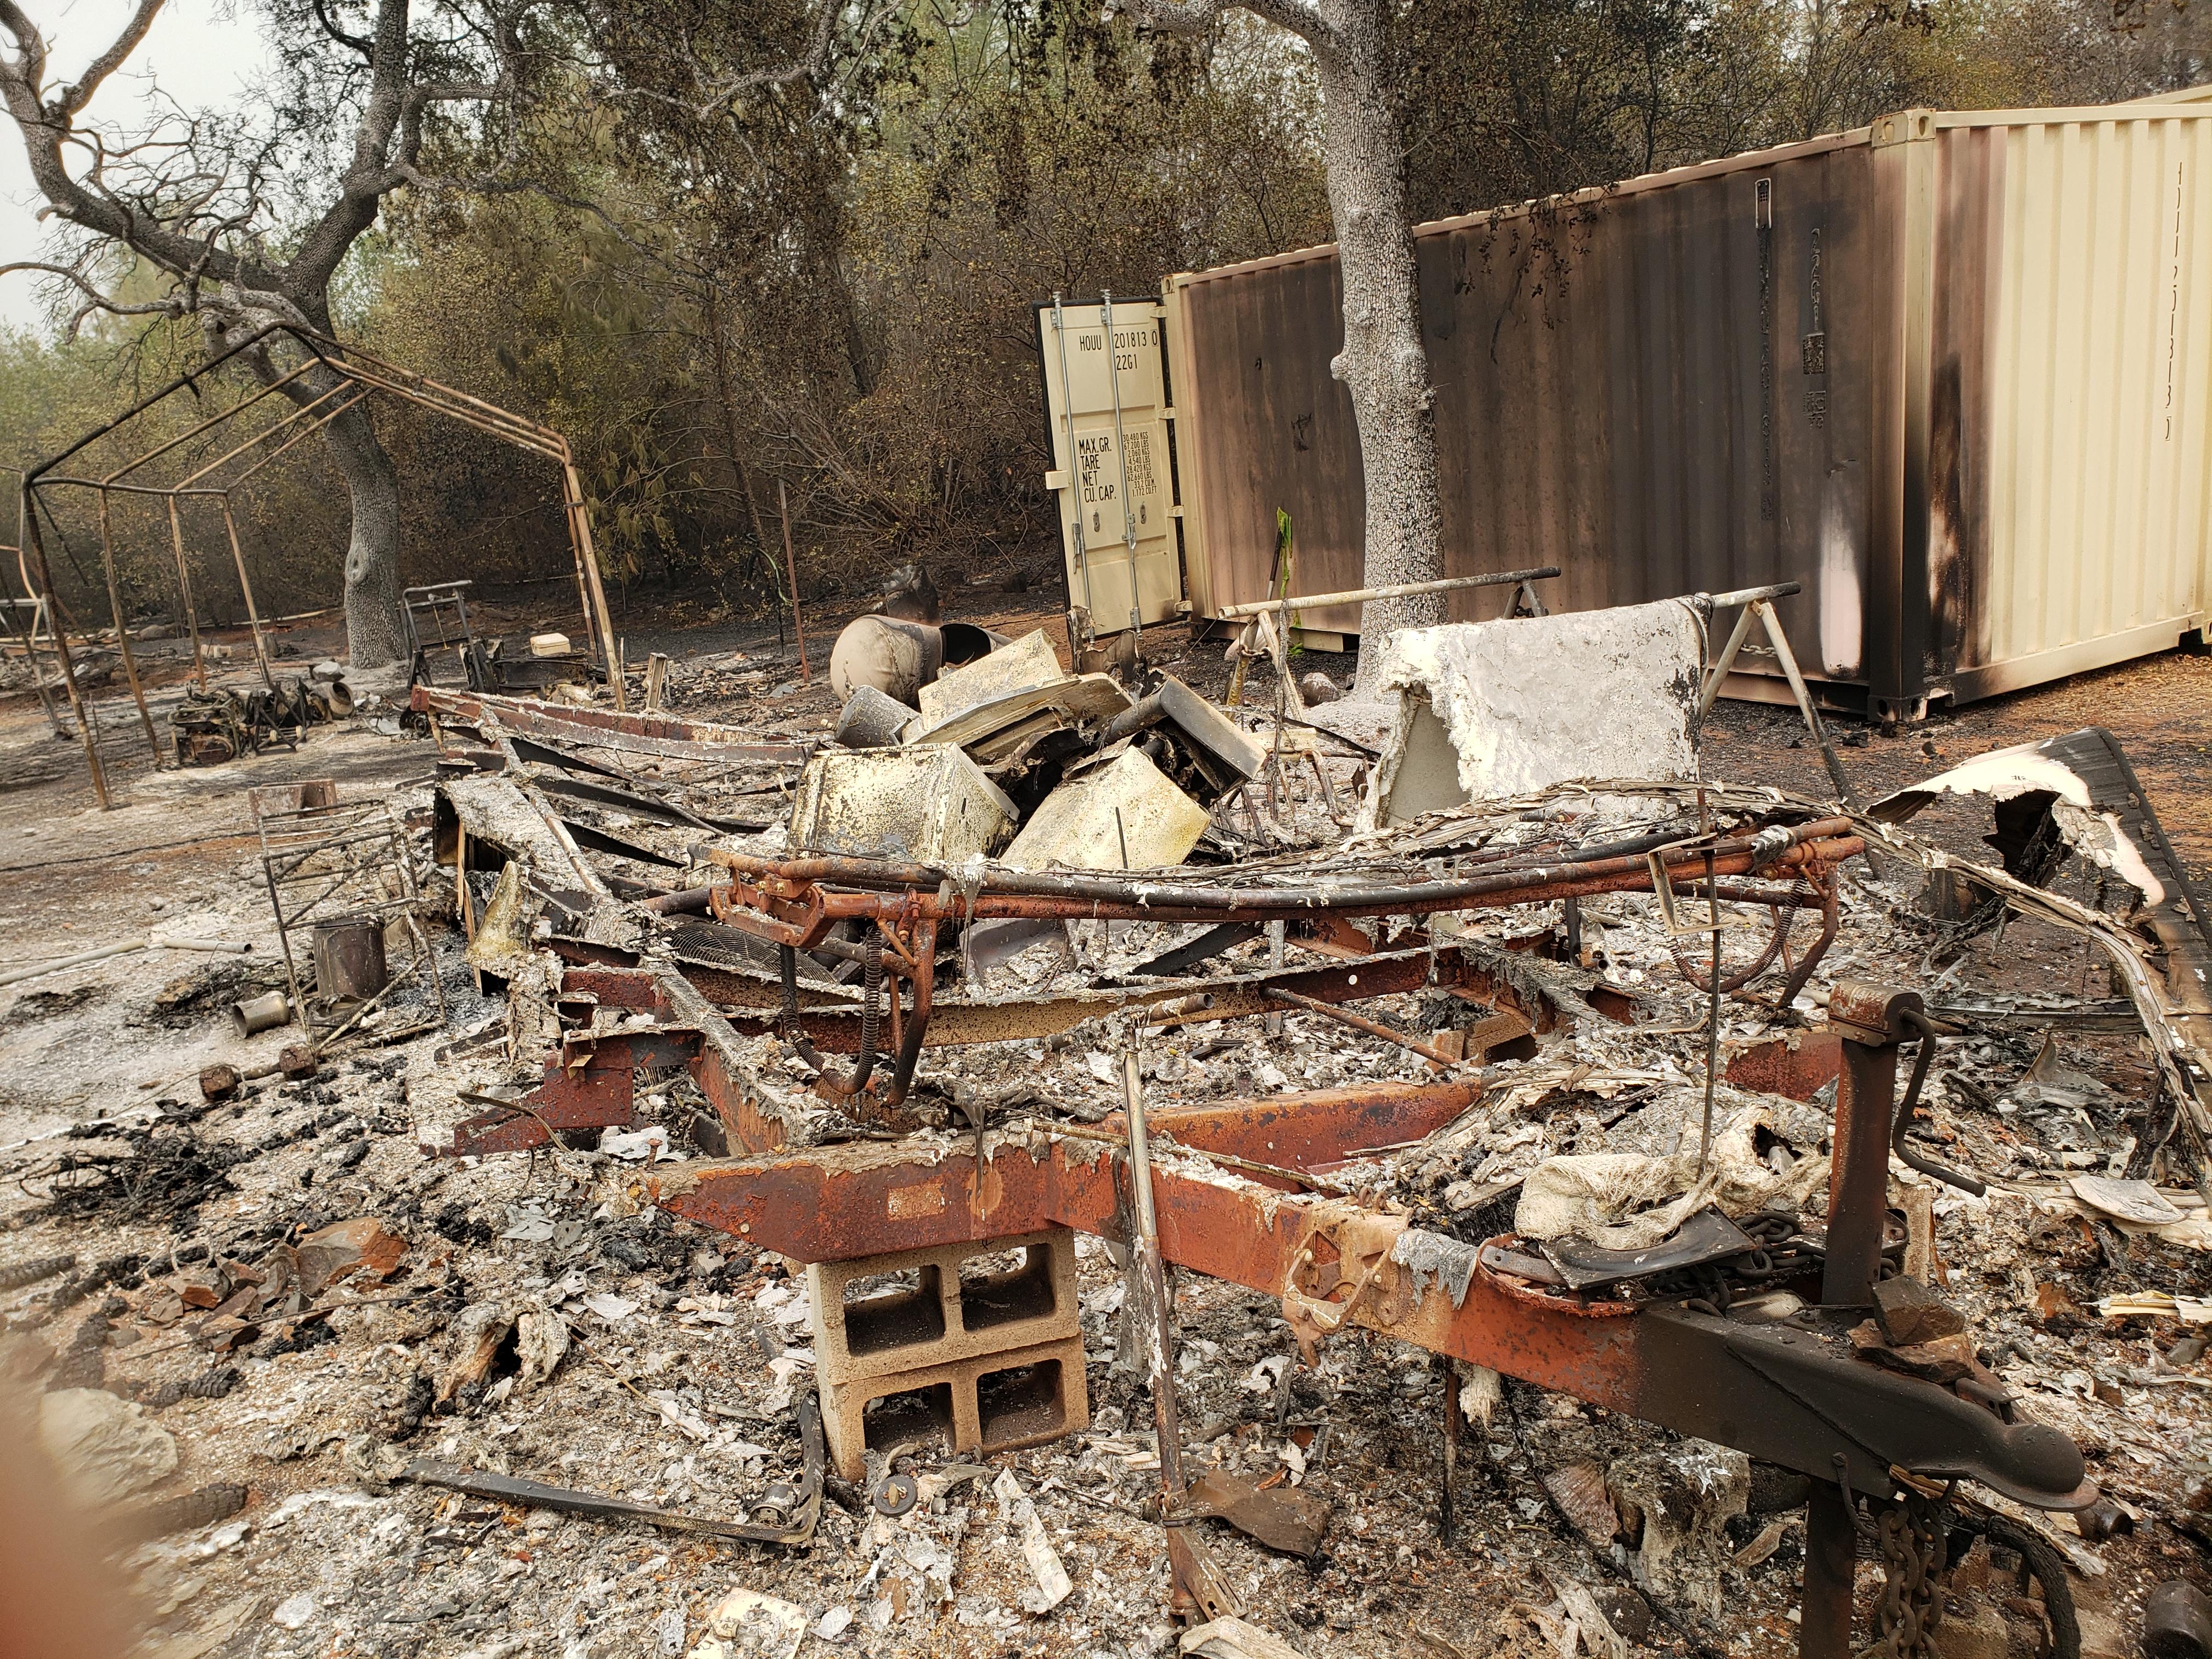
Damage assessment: destroyed